Courgenay railway station

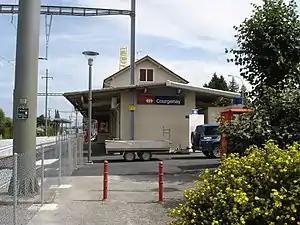
The station building in 2008

Courgenay railway station is a railway station in the municipality of Courgenay, in the Swiss canton of Jura. It is an intermediate stop on the standard gauge Delémont–Delle line of Swiss Federal Railways.